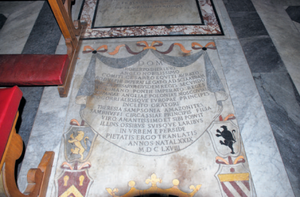
Teresa Sampsonia / I populærkulturen
Teresa og Robert Shirleys gravsten i Santa Maria della Scala
Teresa Sampsonia var en adelsdame fra Safavideriget i Iran. Hun var gift med den engelske eventyrer Robert Shirley, som hun ledsagede på hans diplomatiske rejser over hele Europa, hvor han repræsenterede den safavidiske kong Abbas den Store.